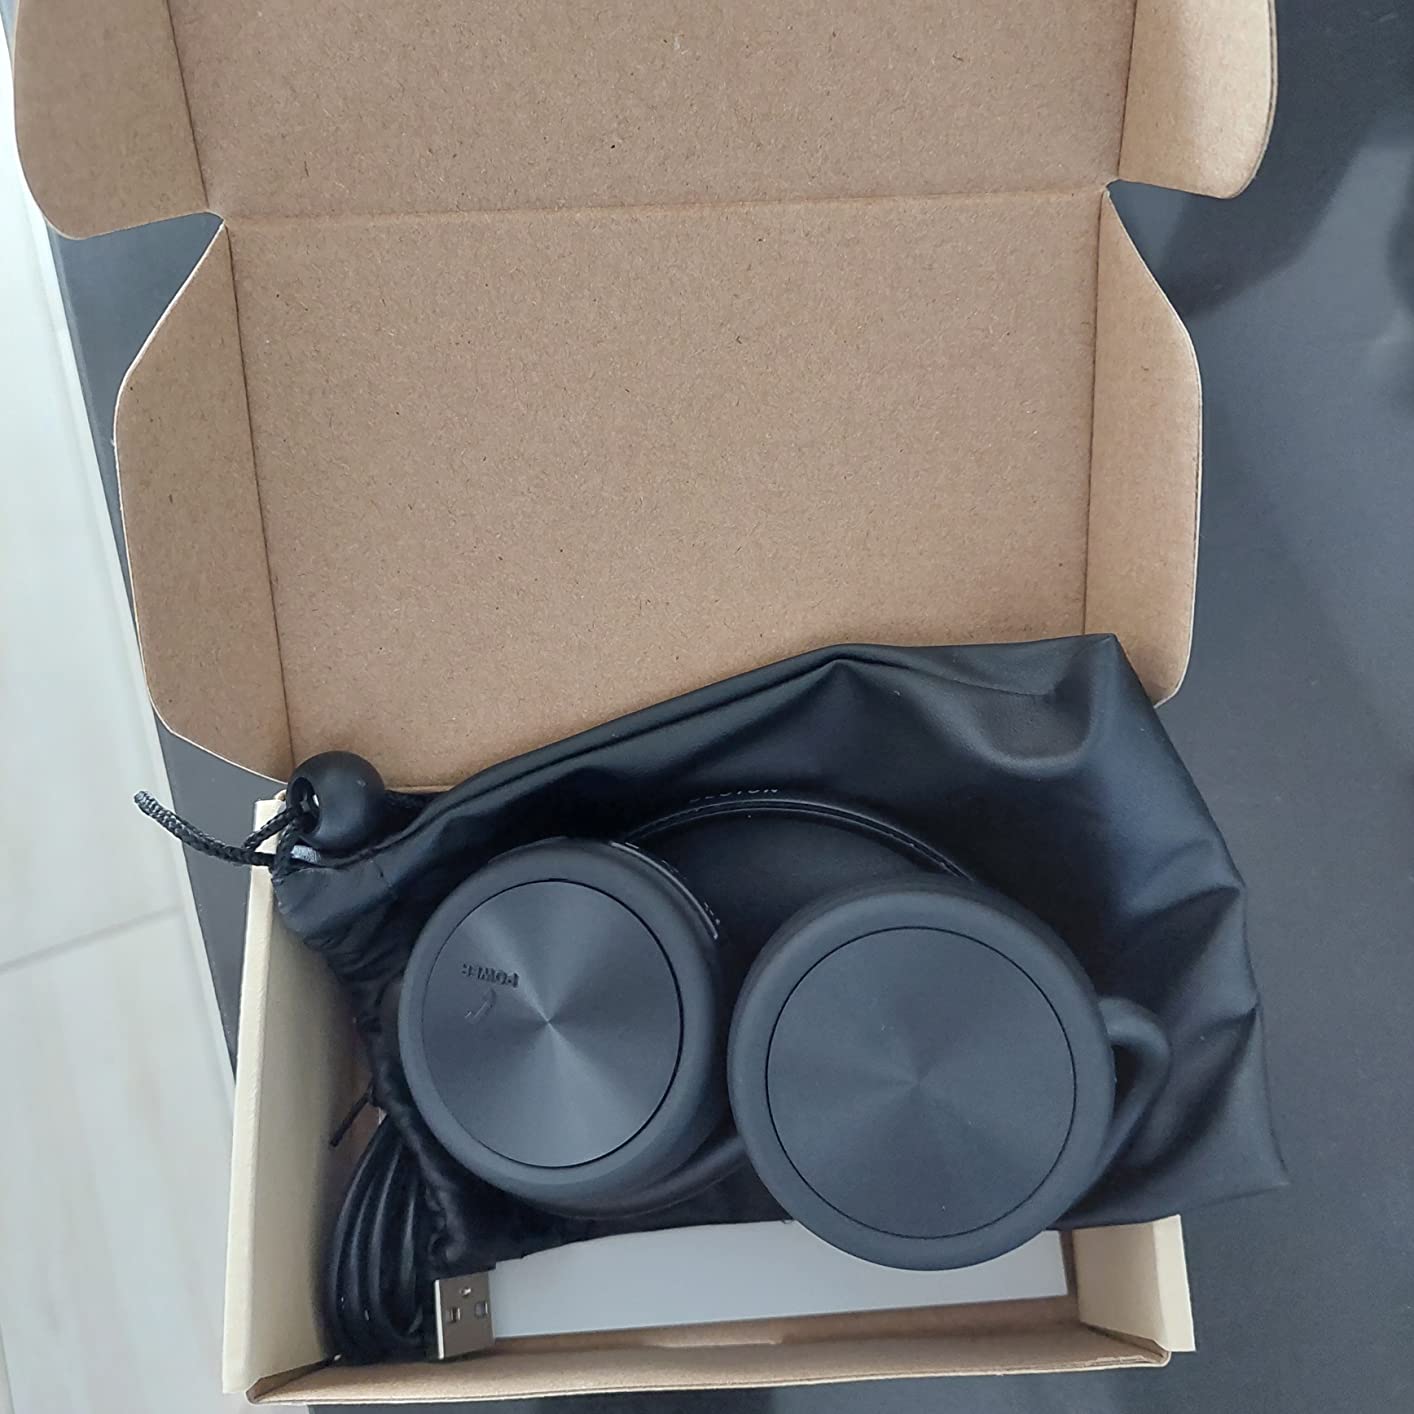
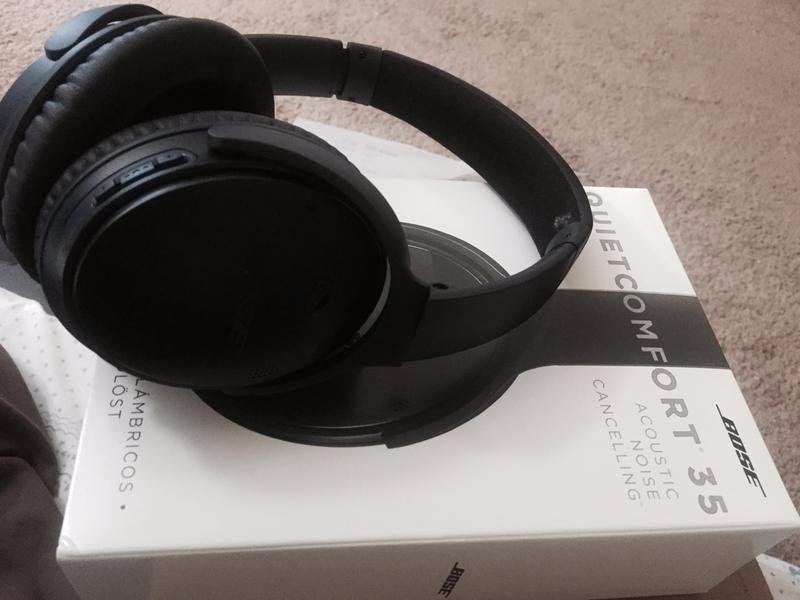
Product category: headphones
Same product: no